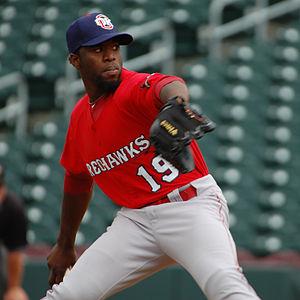
Henry Sosa Esther est un lanceur droitier des Ligues majeures de baseball jouant avec les Astros de Houston.